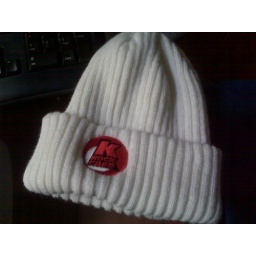
I left my blue krock hat somewhere in nyc. Luckily enough I still have my white one: